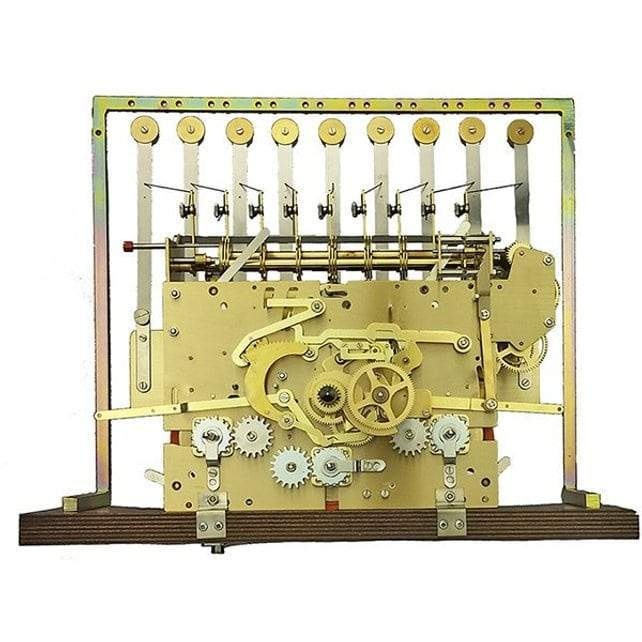
Hermle Clock Movement 1171-890 114cm
Brand: Hermle
Part # 1171-890 33 mm Hand shaft Escapement: Dead-Beat 12 Hammers Back Plate size 152 x 200 mm 8-Day Triple Chime Cable Driven Made in Germany 3-year Manufacturer Guarantee Free Shipping in the Contiguous United States Hermle 1171-890BS FHS Hermle Mechanical Clock Movement . The plate size measures 152 x 200 mm and has a 33 mm hand shaft length. Hermle 1171-890BS features an 8-day triple chime (4/4 Westminster, Whittington, St. Michael), cable drive (cables and pulleys included), dead-beat escape, auto beat verge, 12 hammers at the back of the movement, heavy duty 2.5 mm thick plates. This movement is available with 114 cm long pendulum. 1171-890/114
Category: Home & Garden > Decor > Clock Parts > Clock Movements